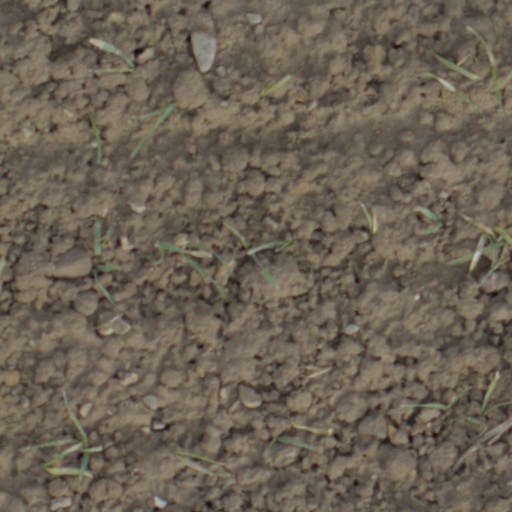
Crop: wheat